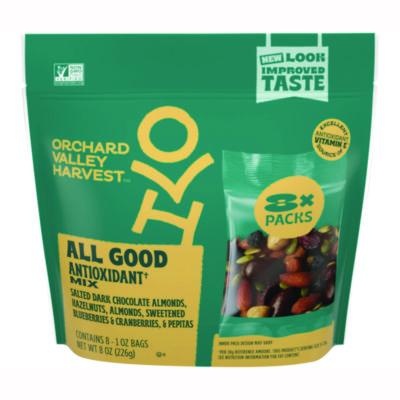
OVHJOH13764 All Good Antioxidant Mix, 1 oz Bags, 8/Pack
Brand: JOHN B. SANFILIPPO & SON, INC.
All Good Antioxidant Mix, 1 oz Bags, 8/Pack
Category: Food, Beverages & Tobacco > Food Items > Snack Foods > Trail & Snack Mixes